List of Summer Olympics venues: L

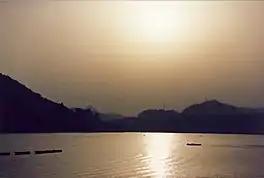
Lake Sagami in 2007. The lake hosted the canoeing events for the 1964 Summer Olympics in Tokyo.

For the Summer Olympics, there were a total of 45 venues that started with the letter 'L'.